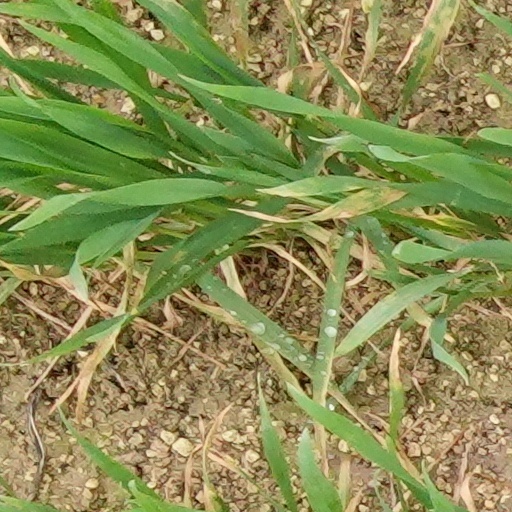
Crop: wheat